Henry Clay's Law Office

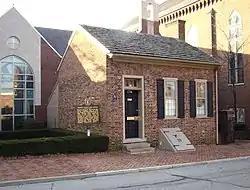
Henry Clay's Law Office

Henry Clay's Law Office was the law office of American statesman Henry Clay in Lexington, Kentucky from 1803 to 1810; it is one of the few professional buildings still standing from that time.